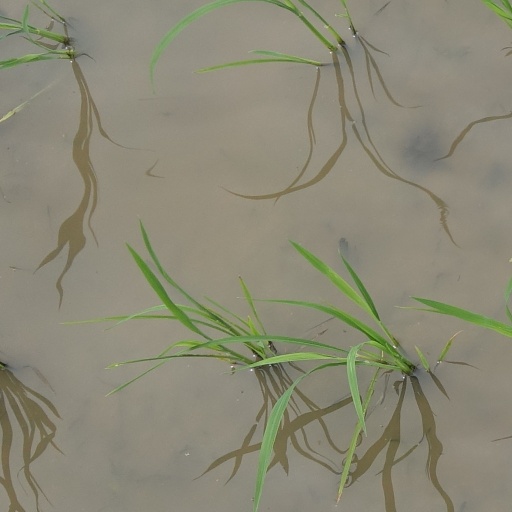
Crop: rice